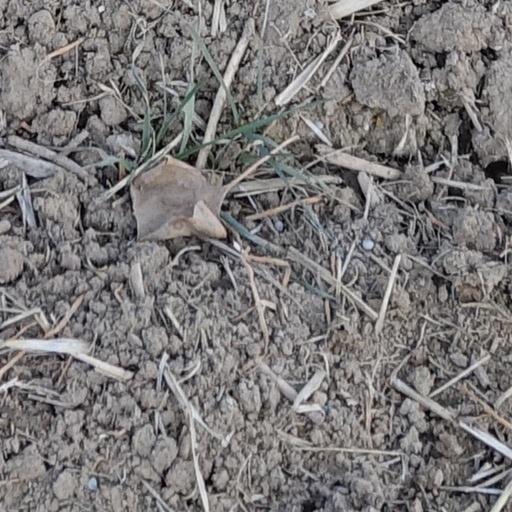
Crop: wheat